Architecture of Macau

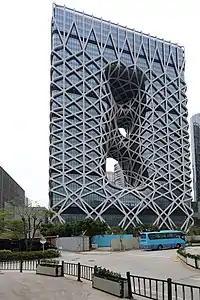
Morpheus Building, Macau.

Within the region of Macau, there is a total of 50 Casinos spread across the cities of Macau, Cotai and Taipa. Being known as the ‘Las Vegas of China’, Macau has a substantial amount of casinos compared to other regions, with 30 in the city of Macau, 14 in Cotai and 6 in Taipa. An example of a famous Casino in Macau is the ‘MGM MACAU’, which stands at 154 metres tall and is located near the southern coast of the northern region of Macau. Other casinos in Macau include the Grand Lisboa Casino & Hotel, Wynn Casino Macau and Sands Macao Hotel, all of which are clustered around each other and near the MGM MACAU. This architectural cluster centralises the casinos near the southern coast of Macau, creating a ‘hub’ for gambling and accommodation.